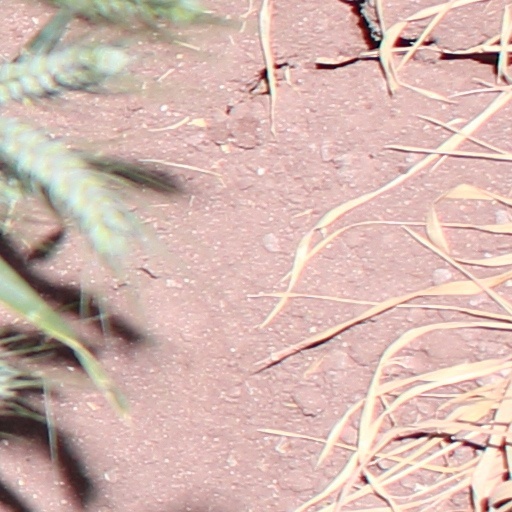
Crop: wheat